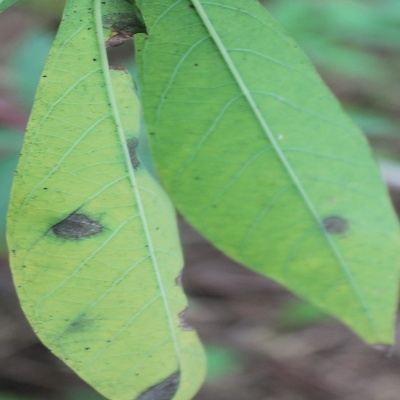
Crop: Cassava
Condition: brown spot